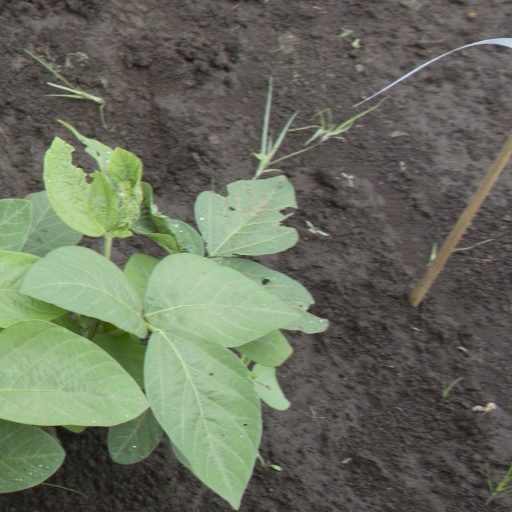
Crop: soybean